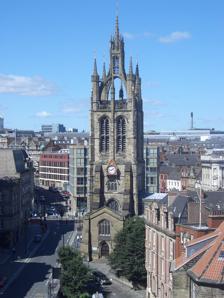
Building: Newcastle Cathedral
Country: United Kingdom
Year built: 1350
For the Roman Catholic Cathedral in Newcastle upon Tyne, see St Mary's Cathedral, Newcastle upon Tyne . For the Anglican Cathedral in Newcastle, Australia, see Christ Church Cathedral, Newcastle . Church in Tyne and Wear, England Newcastle Cathedral Cathedral Church of St Nicholas Newcastle Cathedral Shown within Tyne and Wear 54°58′12″N 1°36′40″W / 54.97000°N 1.61111°W / 54.97000; -1.61111 Location Newcastle upon Tyne , Tyne and Wear Country England Denomination Church of England Previous denomination Roman Catholic Tradition High Church Website newcastlecathedral.org.uk Architecture Functional status Active Heritage designation Grade I Style English Gothic Years built 1091 – c. 1500 Specifications Capacity 1,000 Number of towers one Spire height 194 feet (59 metres) Administration Province York Diocese Newcastle (since 1882) Clergy Bishop(s) Helen-Ann Hartley Dean Lee Batson Precentor Ruth Hulse Canon Missioner Zoe Heming Archdeacon Rachel Wood ( Northumberland ) Laity Director of music Ian Roberts Organist(s) Kris Thomsett Newcastle Cathedral , formally the Cathedral Church of St Nicholas , is a Church of England cathedral in Newcastle upon Tyne , Tyne and Wear , England . It is the seat of the Bishop of Newcastle and is the mother church of the Diocese of Newcastle . It is the most northerly diocese of the Anglican Church in England, reaching from the River Tyne as far north as Berwick-upon-Tweed and as far west as Alston in Cumbria . The cathedral is a grade I listed building. Founded in 1091 during the same period as the nearby castle , the Norman church was destroyed by fire in 1216 and the current building was completed in 1350, so is mostly of the Perpendicular style of the 14th century. Its tower is noted for its 15th-century lantern spire. Heavily restored in 1777, the building was raised to cathedral status in 1882, when it became known as the Cathedral Church of St Nicholas. History Looking down the nave, remodelled in 2020/21, towards the East Window. The choir The cathedral is named after Saint Nicholas , the patron saint of sailors and boats. This may reflect the cathedral's position on the northern heights above the River Tyne . It was originally a parish church, built in 1091. It was built close to the line of Hadrian's Wall through Newcastle, which may have passed through or near the churchyard to the south, but unfortunately the exact location of its line through the very centre of the city is currently lost. Close to the south of the cathedral is Newcastle Castle , which gave the city its name, and which was itself built on the site of the Hadrian's Wall fort of Pons Aelius . The Norman church was destroyed by fire in 1216 and the present structure was completed in 1350. The most famous notable of the cathedral was the Scottish reformer John Knox , who served as minister from late 1550 until 2 February 1553. In the mid-19th century Newcastle experienced a huge increase in its population, leading to the construction of over 20 new churches in the suburbs. As Newcastle continued to grow, so did its need for a diocese separate from Durham, and so in 1882 the Diocese of Newcastle was formed, with St  Nicholas's as its cathedral. The cathedral is notable for its unusual lantern spire, which was constructed in 1448. For hundreds of years, it was a main navigation point for ships using the River Tyne . At its base the tower measures 36 ft 9 in (11.20 m) by 35 ft (11 m) and it is 194 ft 2 in (59.18 m) from the base to the top of the steeple. On each corner of the lantern are gilded statues, of Adam eating the apple, Eve holding out the apple, Aaron dressed as a bishop, and David holding a harp. Following work on the street in the 1860s the tower was found to be cracking and tilting, so two porches were added to buttress the structure. Since then the tower has settled and the ornate wooden font cover, which is suspended from the tower inside, does not hang in line with the font. The interior of the church was badly damaged by Scottish invaders during their brief occupation of the city in 1640, and in 1644, during the nine-week Siege of Newcastle , Scottish invaders threatened to bombard the lantern tower, but were deterred when the mayor Sir John Marley put his Scottish prisoners in it. The tower was repaired in September 1645, 1723 and 1761.  A lightning conductor was added in 1777. In 2020 and 2021, the cathedral closed to visitors on account of the COVID-19 pandemic lockdown. However, the building work of the Common Ground in Sacred Space heritage project continued. The renovation works entailed removing the Victorian pews, installing underfloor heating, restoring and re-laying up to 130 ledger stones (gravestones), improving the churchyards, and adding an east entrance to the building. The cathedral re-opened in August 2021. In October 2021, the building was one of 142 sites across England to receive part of a £35-million injection into the government's Culture Recovery Fund . Bells The tower contains a ring of fourteen bells, the tenor bell which weighs almost two tons, plus one 14th and two 15th-century bells, the oldest of which, "Michael", is rung for daily services. The addition of a second treble bell (named "Gabriel") in 1999 has made it possible to ring a lighter peal of ten bells. In addition to these bells is a bourdon ('The Major') which weighs nearly six tonnes and is hung for swing chiming. Notable interior features Medieval Madonna and Child roundel in St Margaret's Chapel The nave furnishings  were designed by the local artist and craftsman Ralph Hedley in the early 20th century, after  the parish church of St Nicholas became a cathedral in 1882. The high altar depicts Christ in Majesty holding an orb and sceptre, flanked by the Four Evangelists each with their special symbol. Inside the cathedral a finely-carved marble monument commemorates Admiral Lord Collingwood (1748–1810), born just to the south of the cathedral in a house in The Side, who took over command at the Battle of Trafalgar (21 October 1805) after the death of Admiral Lord Nelson . Collingwood was baptised and married in St Nicholas's and each year, on 21 October, a wreath is laid in his memory in front of the monument. His body was buried in St Paul's Cathedral in London, near to that of Nelson. The cathedral is filled with beautiful stained glass . Much of the original glass was broken during the Civil War and most now dates from the 18th century onwards. St Margaret's Chapel contains the only known fragment of medieval stained glass in the cathedral, a beautiful roundel of the Madonna feeding the Christ Child . More-modern stained glass works such as in St. George's Chapel were erected in honour of two of Tyneside's late 19th-/early 20th-century industrial pioneers, who both died in 1931 within weeks of each other. Other references to industry can be found in the cathedral's stained glass, including in the Charles Parsons window, which features Turbinia , the first turbine-driven steam yacht, with which Parsons astonished the Queen's Navy at the Spithead naval review in 1897. Monumental brass of Roger and Agnes Thornton and their fourteen children. It was originally in All Saints' Church nearby. The cathedral contains a number of memorials, the oldest being a 13th-century tomb effigy of a knight in armour, thought to be Peter le Marechal, sword-bearer to King Edward I . It is one of the oldest objects in the cathedral. Another is the Thornton Brass, a monumental brass to Roger Thornton and his wife; he was a successful merchant, three times Mayor of Newcastle, several times Member of Parliament, and great benefactor to the cathedral. This is one of the finest examples of a Flemish brass and dates from at least as early as 1441 (maybe pre-1429); it is believed to be the largest brass in the United Kingdom, and originally it covered Thornton's tomb in the nearby All Saints' Church, Newcastle upon Tyne . This commemoration to Thornton, his wife, seven sons and seven daughters can now be seen fixed vertically on the far side of the High Altar of Newcastle Cathedral, facing the east window. A horizontal replica was previously kept near the north door of the cathedral for brass rubbing purposes. Just to the north of the cathedral stands a bronze statue of Queen Victoria erected to commemorate 500 years of the Shrievalty (the jurisdiction of a sheriff) of Newcastle. Sculpted by Alfred Gilbert and unveiled in 1903, two years after Queen Victoria's death, the statue was a gift from W. H. Stephenson , a company director and politician who held the office of mayor in Newcastle seven times. A plaque listing the colours hung in Newcastle Cathedral. The cathedral is home to a number of standards presented to the cathedral for safe keeping at the end of the First World War ; they are displayed in the Chapel of the Northumberland Fusiliers. These include two belonging to the Royal Naval Division (Hood Battalion and Hawke Battalion), and 16 belonging to battalions of the Northumberland Fusiliers (8th, 9th, 10th, 11th 12th & 13th, 14th, 16th (Newcastle Commercials), 17th (North Eastern Railway Pioneers) , 18th (1st Tyneside Pioneers), 19th (2nd Tyneside Pioneers), 22nd (3rd Tyneside Scottish ), 24th (1st Tyneside Irish ), 51st, 52nd, 53rd and 2nd Garrison). Dean and chapter As from 14 September 2024: Dean – The Very Reverend Lee Batson Canon for Worship & Congregational Life – The Revd Canon Ruth Hulse Canon for Mission – The Revd Canon Zoe Heming Archdeacon of Northumberland – The Venerable Rachel Wood Music See also: List of musicians at English cathedrals The Lewis & Co / Harrison & Harrison / Nicholson & Co organ at Newcastle Cathedral. The cathedral has a strong tradition of music. In 1503, the thirteen-year-old Princess Margaret , daughter of Henry VII and engaged to marry James IV of Scotland , while passing through Newcastle on her way north, noted in her journal a number of children in surplices "who sang melodious hymns, accompanying themselves with instruments of many sorts". Later, the baroque composer Charles Avison (1709–1770) was organist and choirmaster at the church. The cathedral choir has been featured on BBC Radio 3 's Choral Evensong . The cathedral is home to a fine organ, a four-manual Grand Organ built by T C Lewis , although rebuilt several times since, notably by Harrison & Harrison in 1911 and 1954 and by Nicholson & Co. of Worcester in 1981. See also Christianity portal Samuel Hammond References